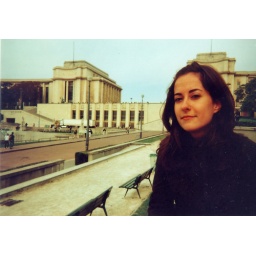
the birds fly high in the sky